Pledge of Allegiance

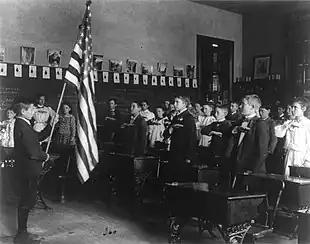

The U.S. Pledge of Allegiance is a patriotic recited verse that promises allegiance to the flag of the United States and the republic of the United States. The first version was written in 1885 by Captain George Thatcher Balch, a Union Army officer in the Civil War who later authored a book on how to teach patriotism to children in public schools. In 1892, Francis Bellamy revised Balch's verse as part of a magazine promotion surrounding the World's Columbian Exposition, which celebrated the 400th anniversary of Christopher Columbus' arrival in the Americas. Bellamy, the circulation manager for "The Youth's Companion" magazine, helped persuade then-president Benjamin Harrison to institute Columbus Day as a national holiday and lobbied Congress for a national school celebration of the day. The magazine sent leaflets containing part of Bellamy's Pledge of Allegiance to schools across the country and on October 21, 1892, over 10,000 children recited the verse together.